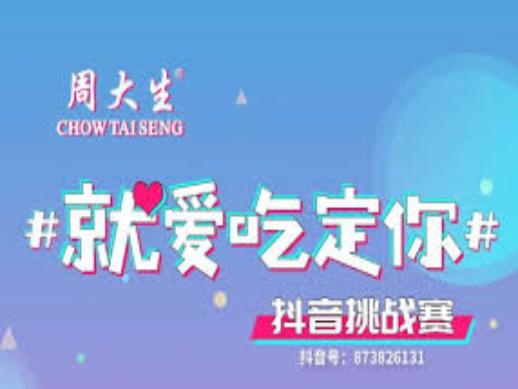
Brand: CHOW TAI SENG-1
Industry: Others